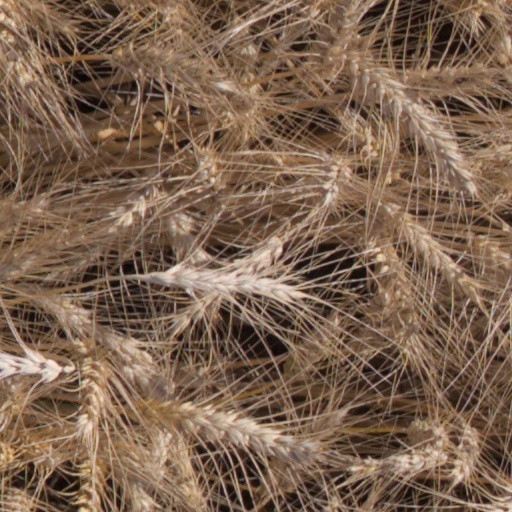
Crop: wheat